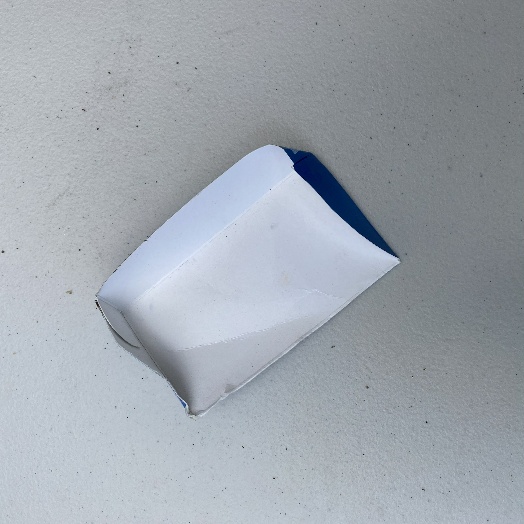
Label: Cardboard